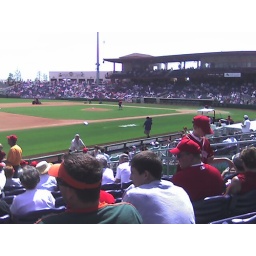
bright house networks field in clearwater, fl